Mongolia national football team

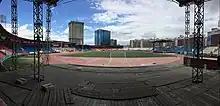
The National Sports Stadium was Mongolia's home stadium until the MFF Football Centre was constructed.

The Mongolian national team is often nicknamed the Blue Wolves. The blue wolf is a symbol of Turkic and Mongolian people, and originates from the Mongolian legend of the blue wolf. The team has also been known as the "Shegshee", which translates as "national team" in Mongolian.